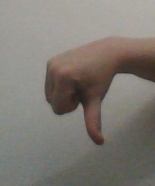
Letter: waw